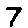
Label: 7